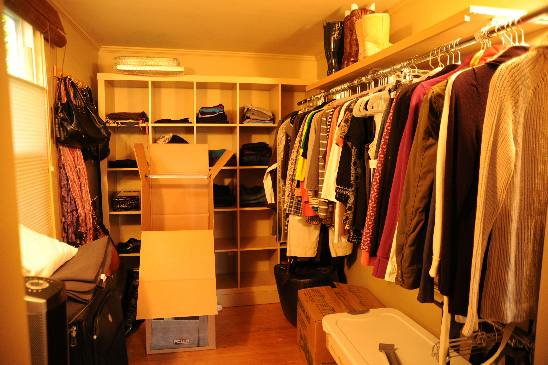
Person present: No